Question: Please indicate a possible affordance area of the brush_with_toothbrush that can be used for brushing
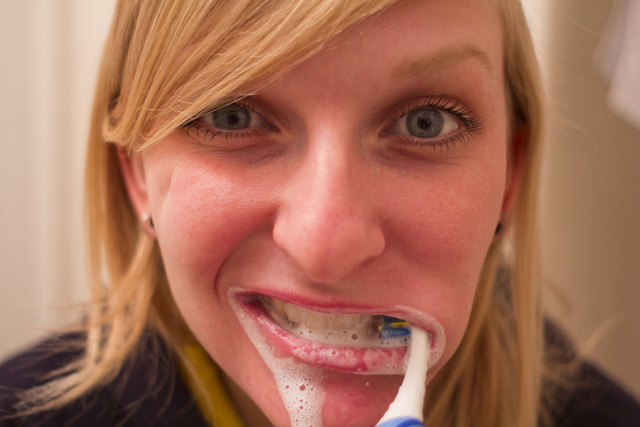
Answer: [378, 299.5, 436, 419.5]